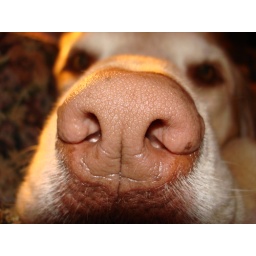
Buddy is an in your face sort of dog